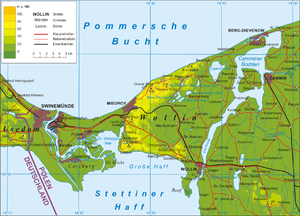
Wolin (ø)
Wolin er navnet både på en polsk ø i Østersøen, ud for den polske kyst, og en by på øen. Administrativt øen hører til voivodskabet Vestpommern. Wolin er adskilt fra øen Usedom af floden Świna, og fra det pommerske fastland af floden Dziwna. Øen har et areal på 265 km², og dens højeste punkt er Grzywacz på 116 moh.